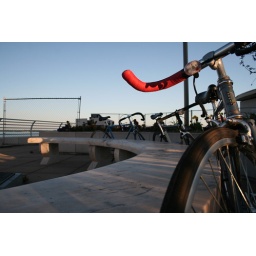
My bike (the Sekai in front) and Michaela's two bikes on the roof of the Monona Terrace, Madison.